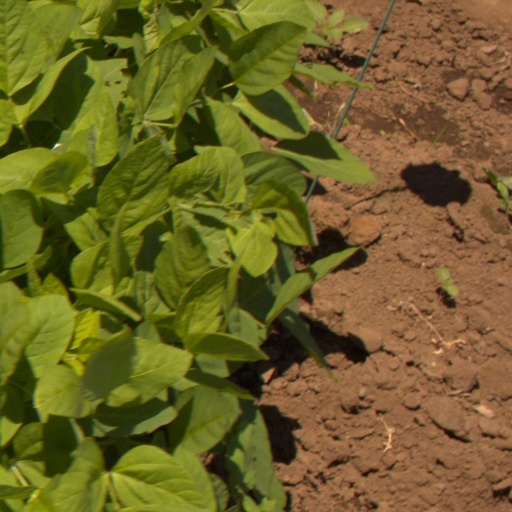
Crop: soybean